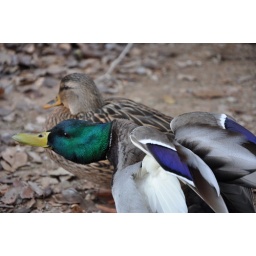
I love the blue color in the duck feathers...i think he was getting mad at us taking his picture.